P. K. Rosy

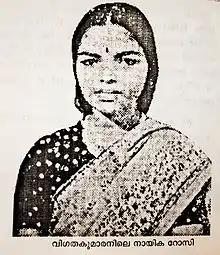
Rosy in 1928

Poulose Kunji Rosy (10 February 1903 – 1988), known as P. K. Rosy, was an Indian actress and the first woman to act in a Malayalam film. She starred in J. C. Daniel's silent film "Vigathakumaran" ("The Lost Child"), for which she was targeted at the 1928 premiere by an angry mob because of her lower-caste status.